Answer in natural language. Which point is closer to the camera taking this photo, point A  or point B? Choose between the following options: A or B
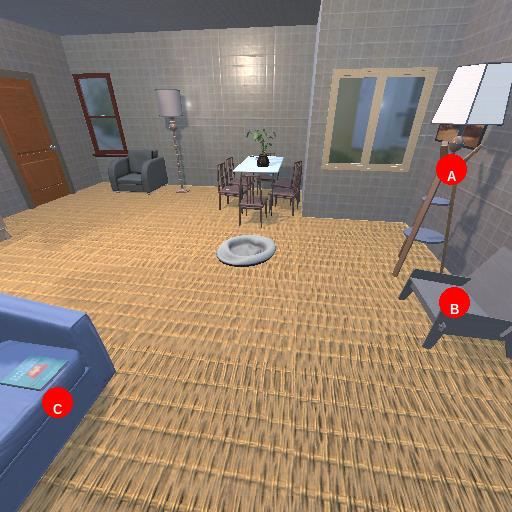
<answer>B</answer>